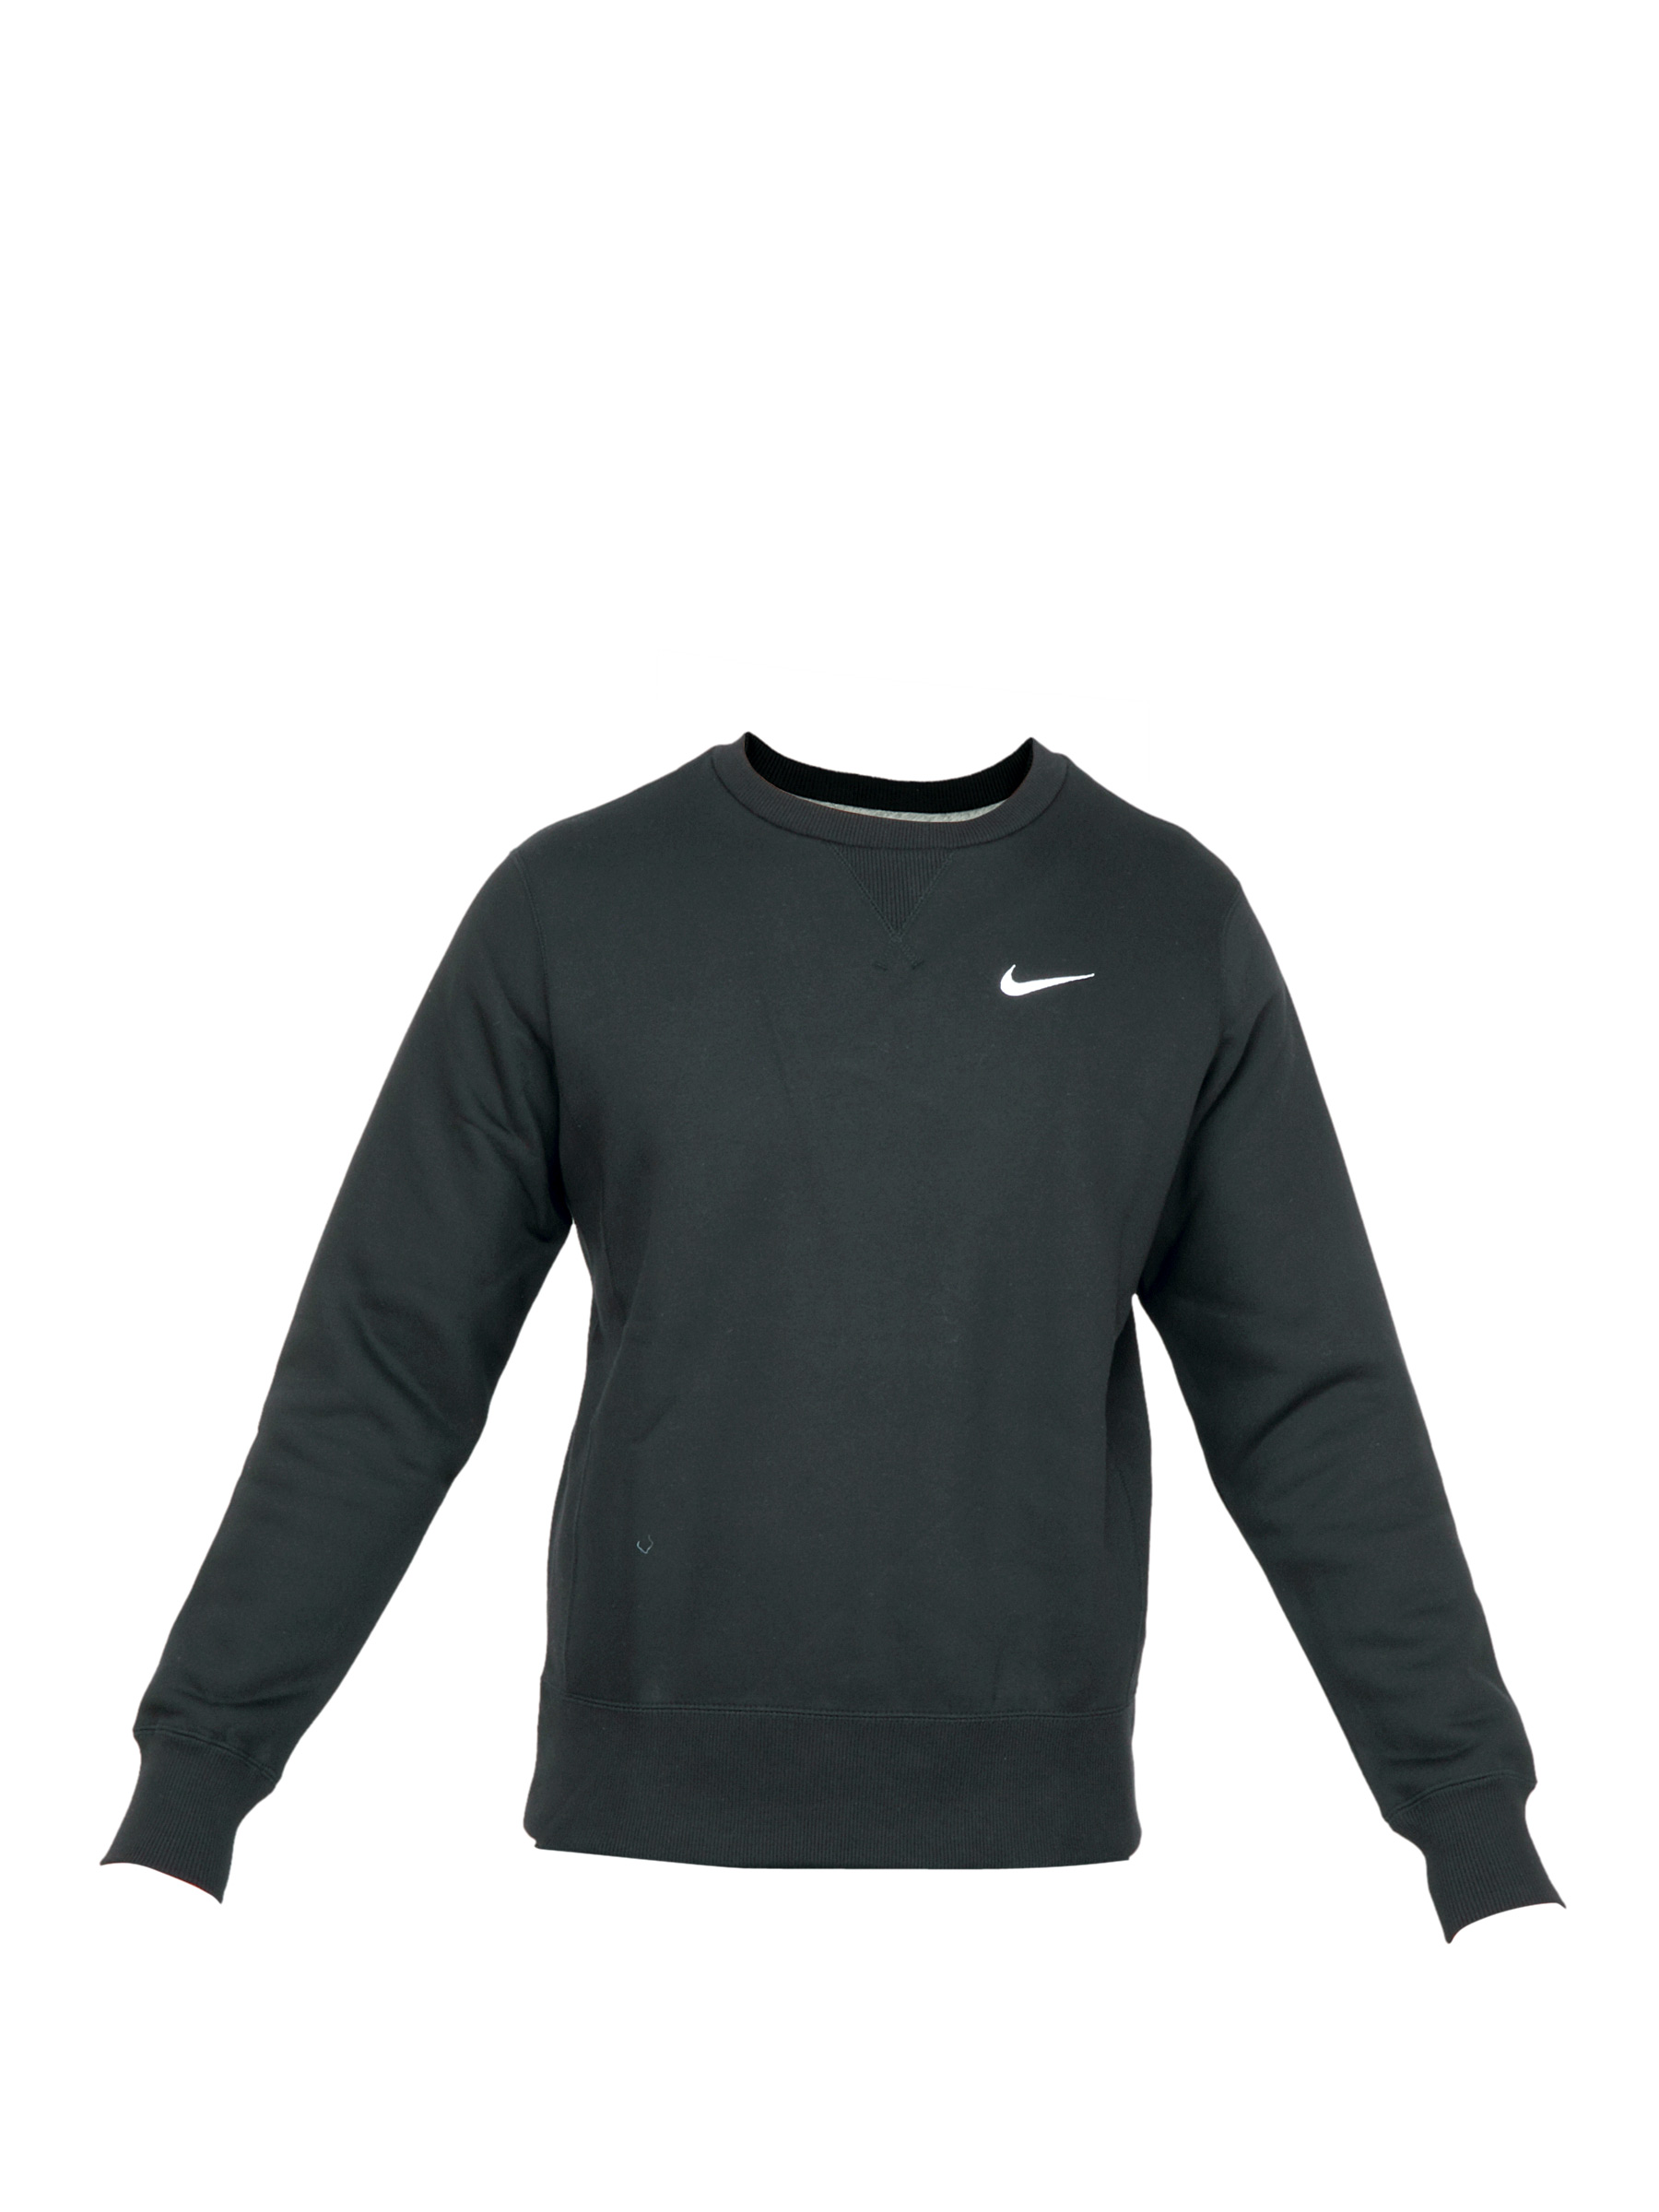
Nike Men AS Squad Fleec LS Crew Black Sweatshirt
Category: Apparel / Topwear / Sweatshirts
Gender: Men
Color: Black
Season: Fall 2011
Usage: Casual